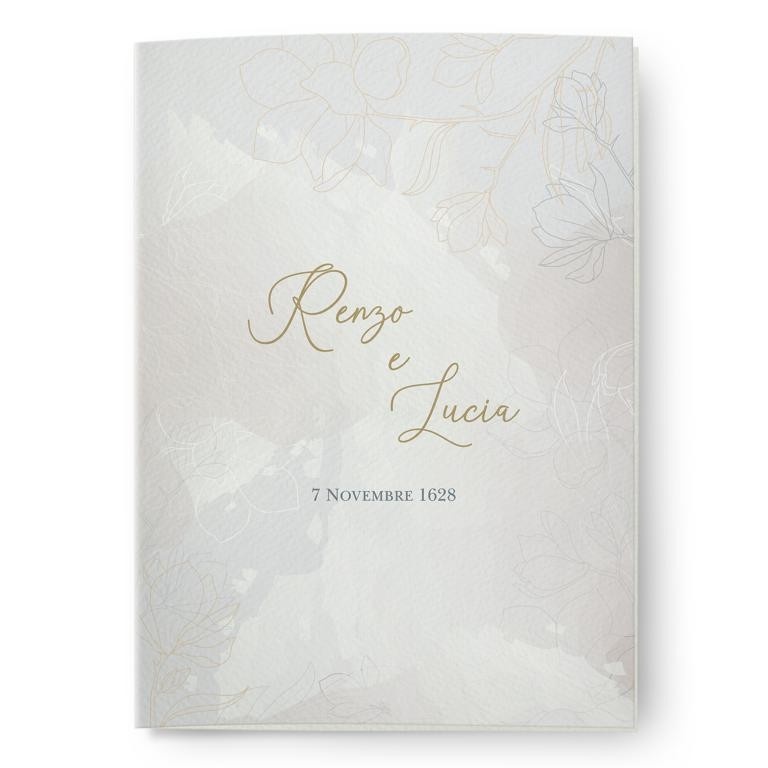
LIBRO MESSA ABBINATO AD ARTICOLO F1702
Libretto messa matrimonio f.to a5, copertina in modigliani neve, pagine interne bianche lisce. Stampa e spillatura compresa nel costo. Libro messa abbinato al modello di partecipazione F1702 . Grafica fiori stilizzati.
Brand: Inviti Design
Category: Arts & Entertainment > Party & Celebration > Party Supplies > Event Programs